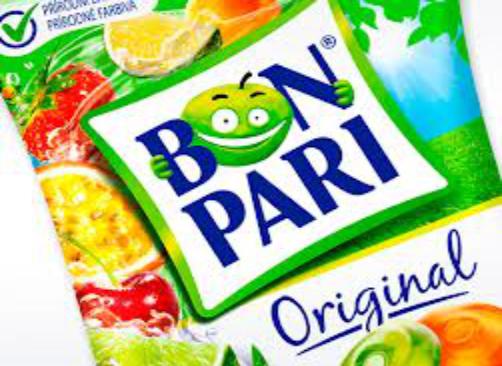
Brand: Bon Pari
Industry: Food